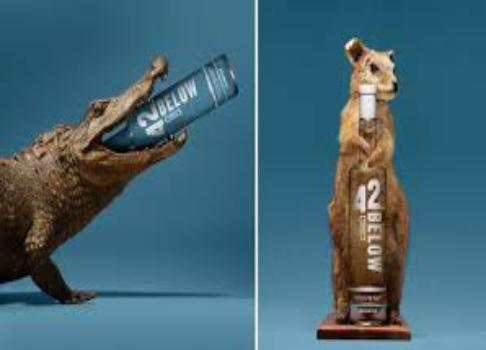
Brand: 42 Below
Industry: Food